Yu-Gi-Oh! Dark Duel Stories

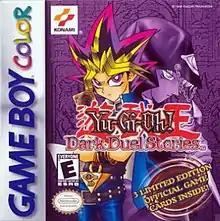

is a 2000 digital collectible card game of the "Yu-Gi-Oh!" universe for the Game Boy Color developed and published by Konami. The game was Konami's first attempt at a "Yu-Gi-Oh!" game released in English and the third game in the Japanese "Duel Monsters" series. This game uses the rules of the previous "Duel Monsters" games, as opposed to the rules for the Yu-Gi-Oh! Trading Card Game. Players of the game can trade and battle with other players using a link cable.